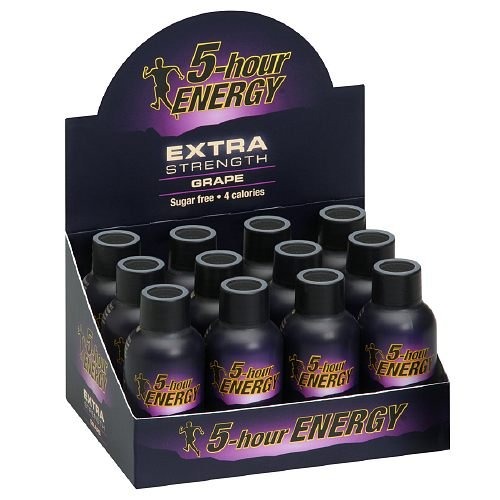
Item Name: 5-Hour Energy Grape Flavoured Energy Drink (Extra Strength, 12 Ct)
Value: 12.0
Unit: Count

Price: 40.73